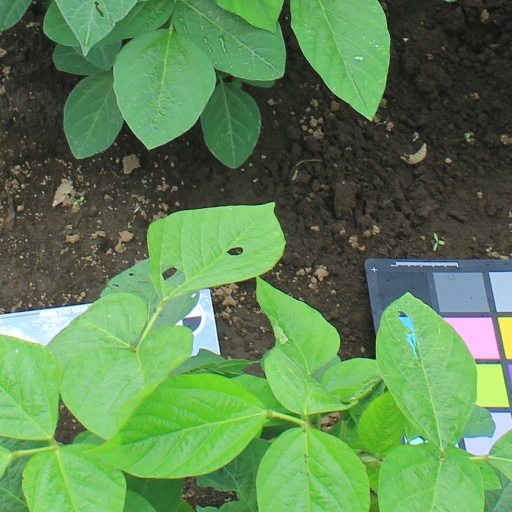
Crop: soybean